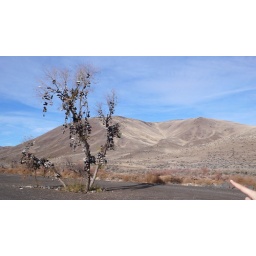
The shoe tree in BFE